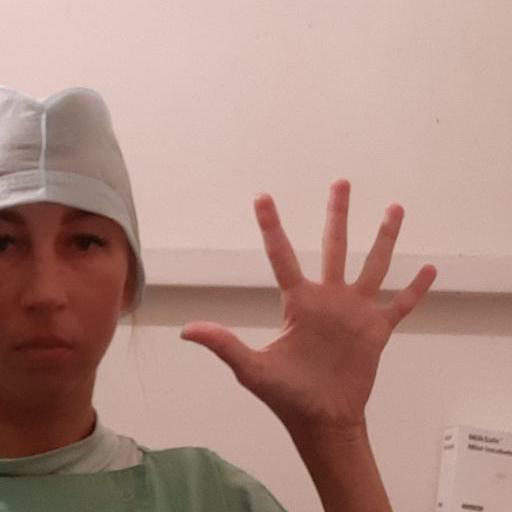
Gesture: palm